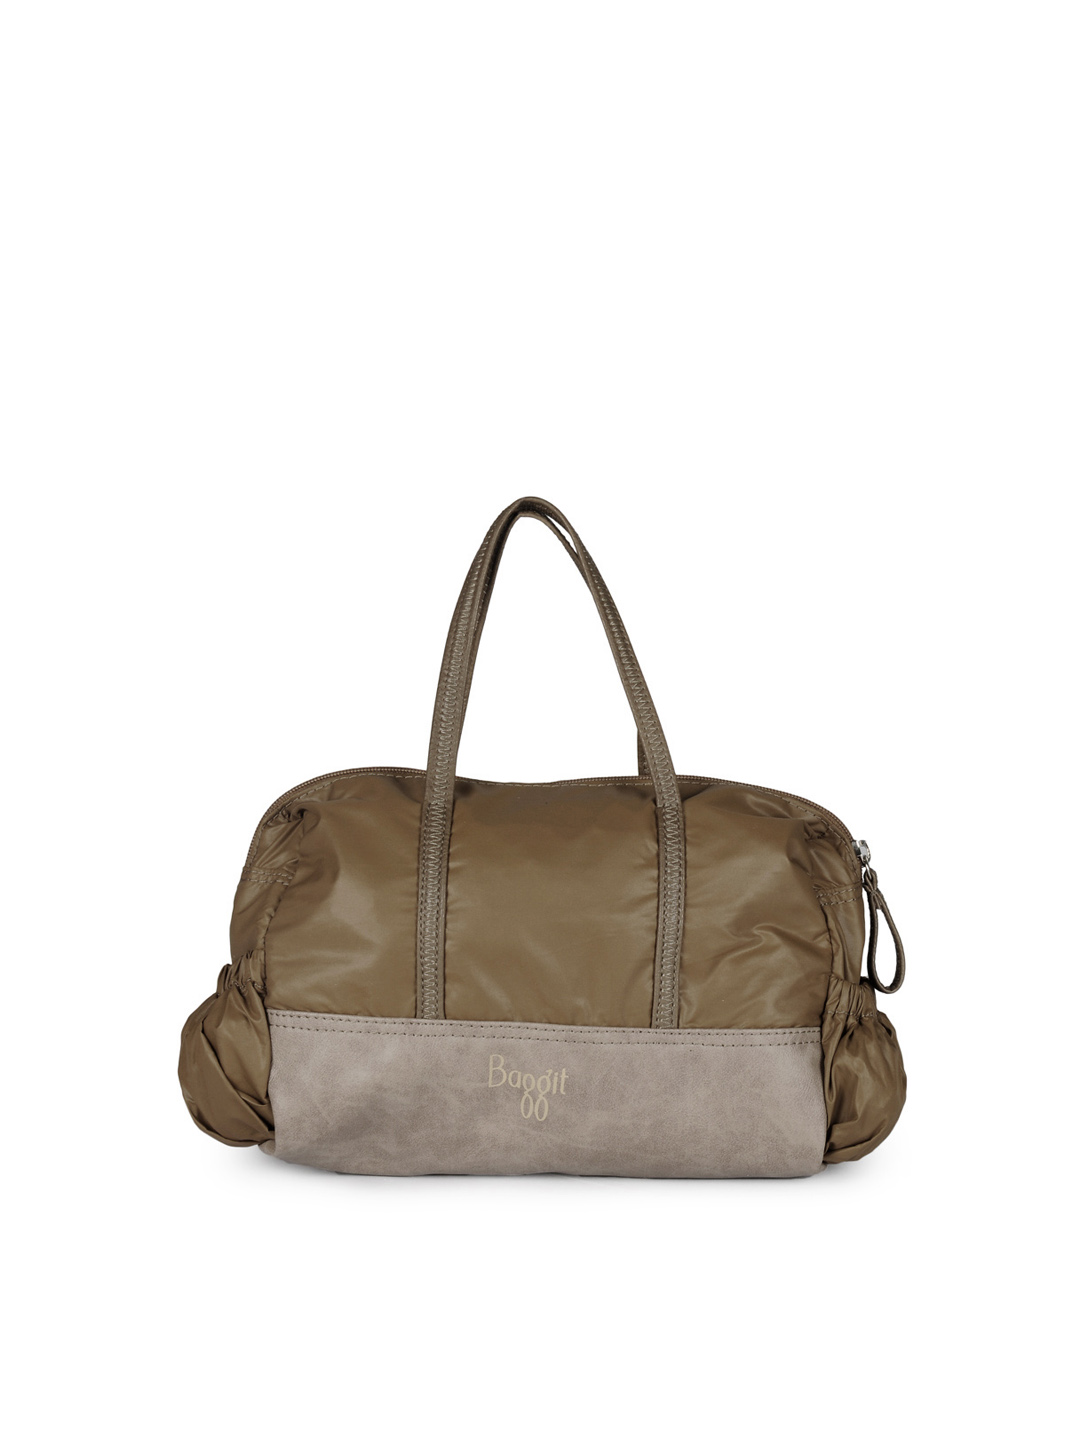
Baggit Women Brown Handbag
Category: Accessories / Bags / Handbags
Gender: Women
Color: Brown
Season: Summer 2012
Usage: Casual